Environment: lab
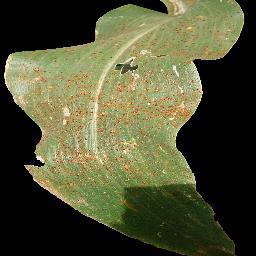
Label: common_rust